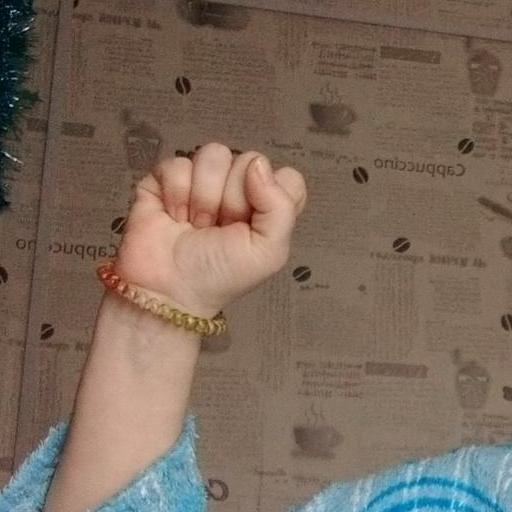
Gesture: fist